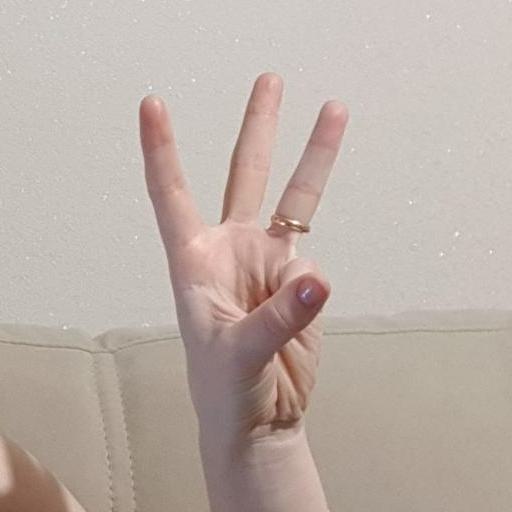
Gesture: three